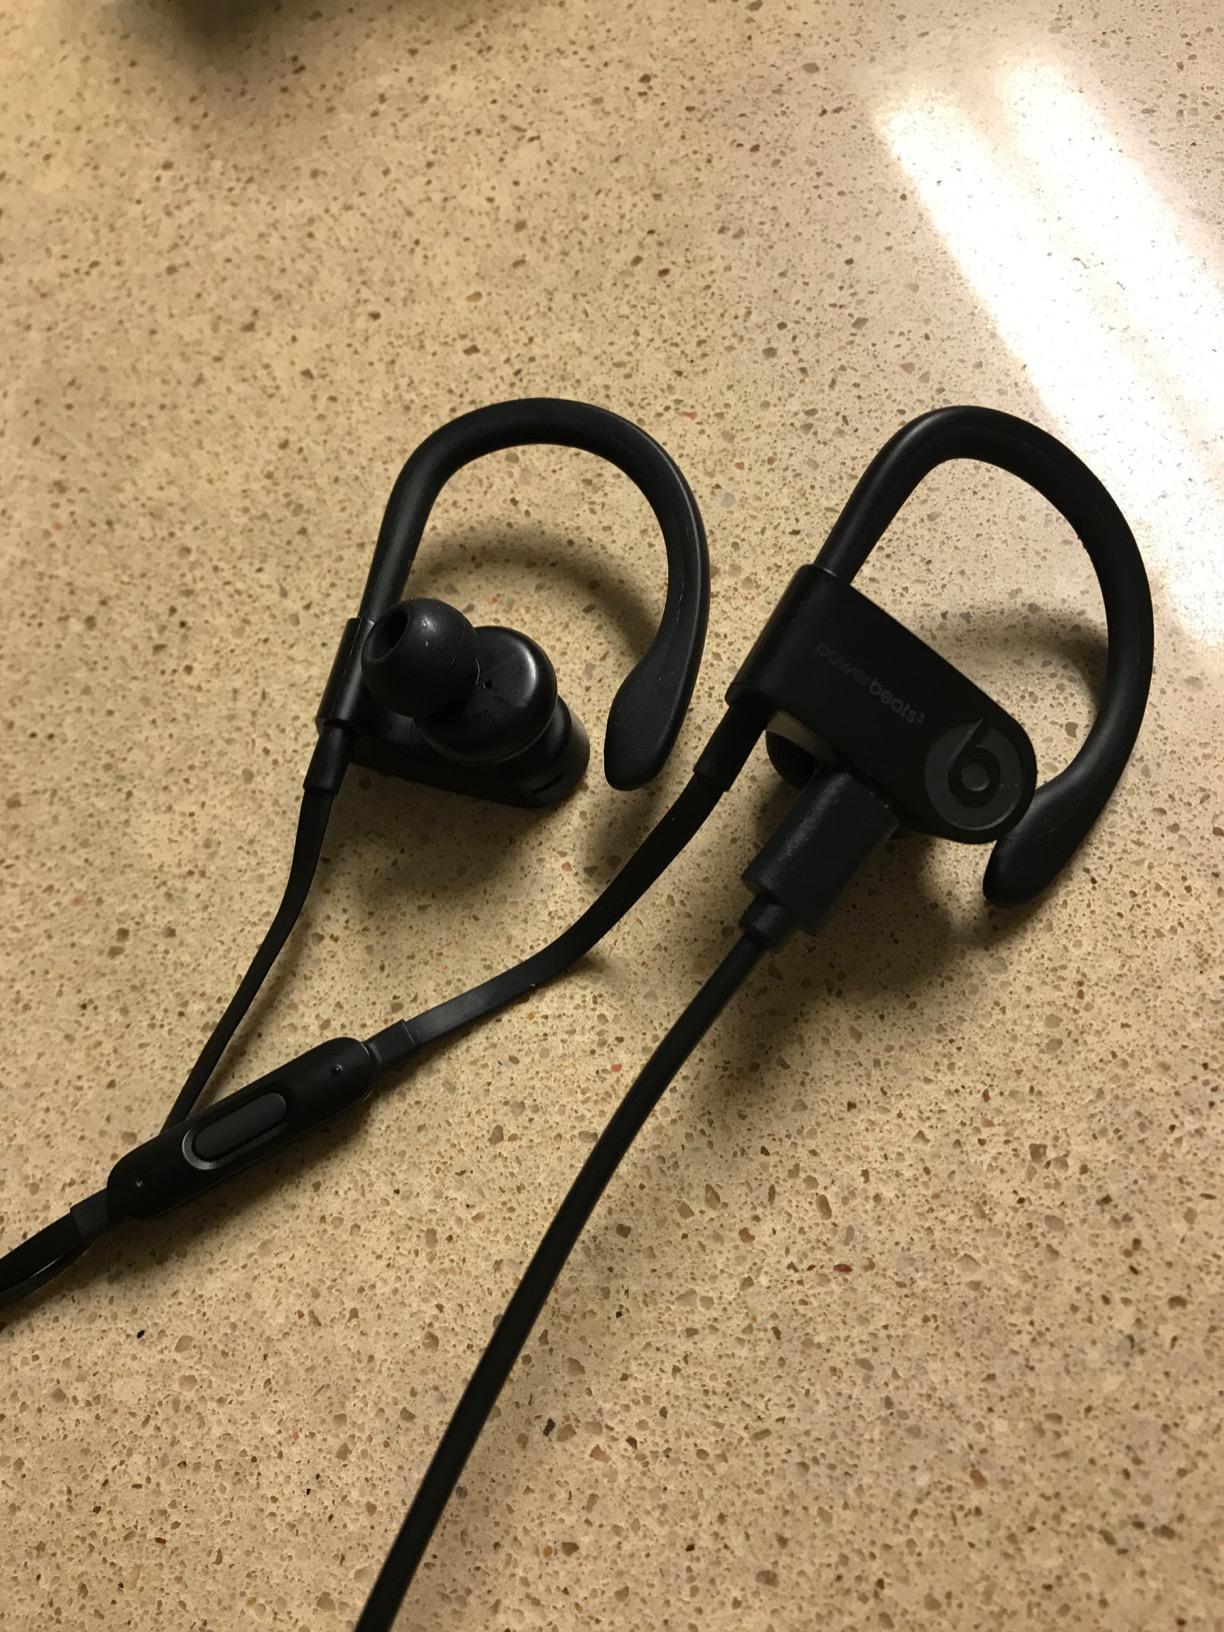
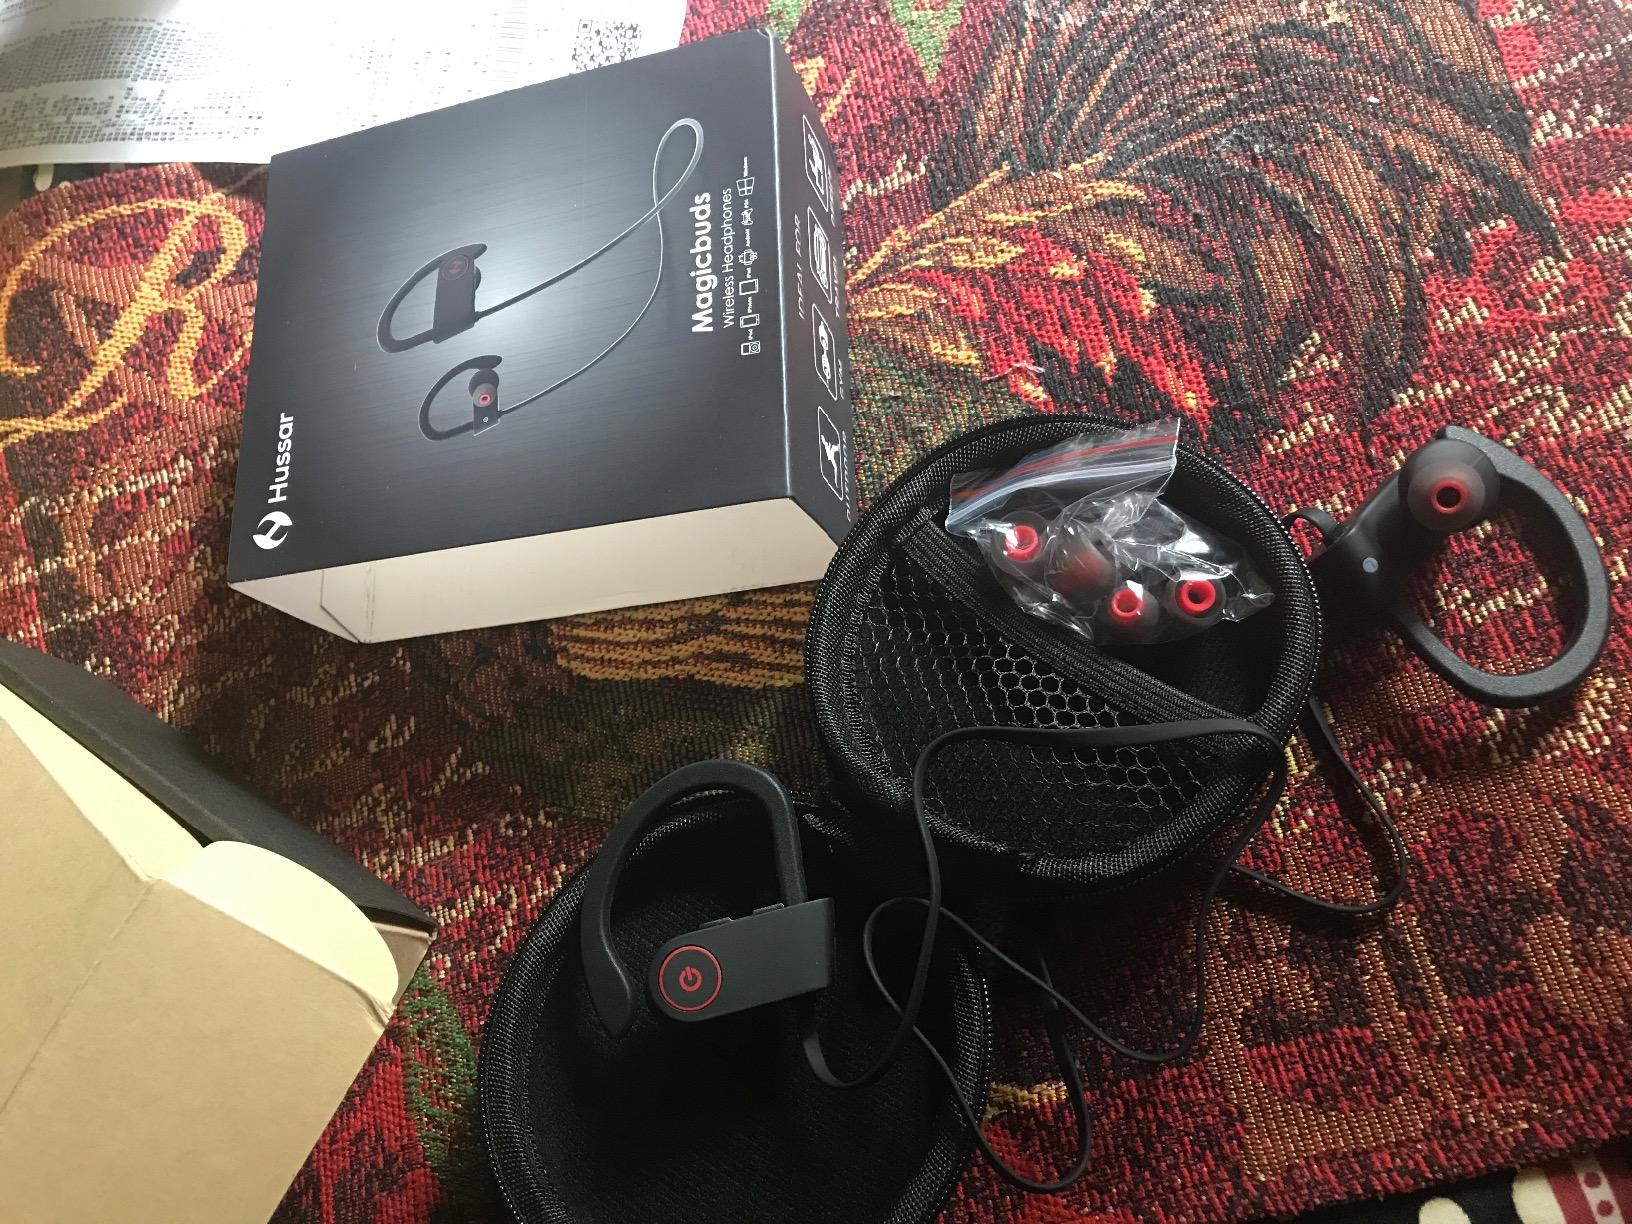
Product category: headphones
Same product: no